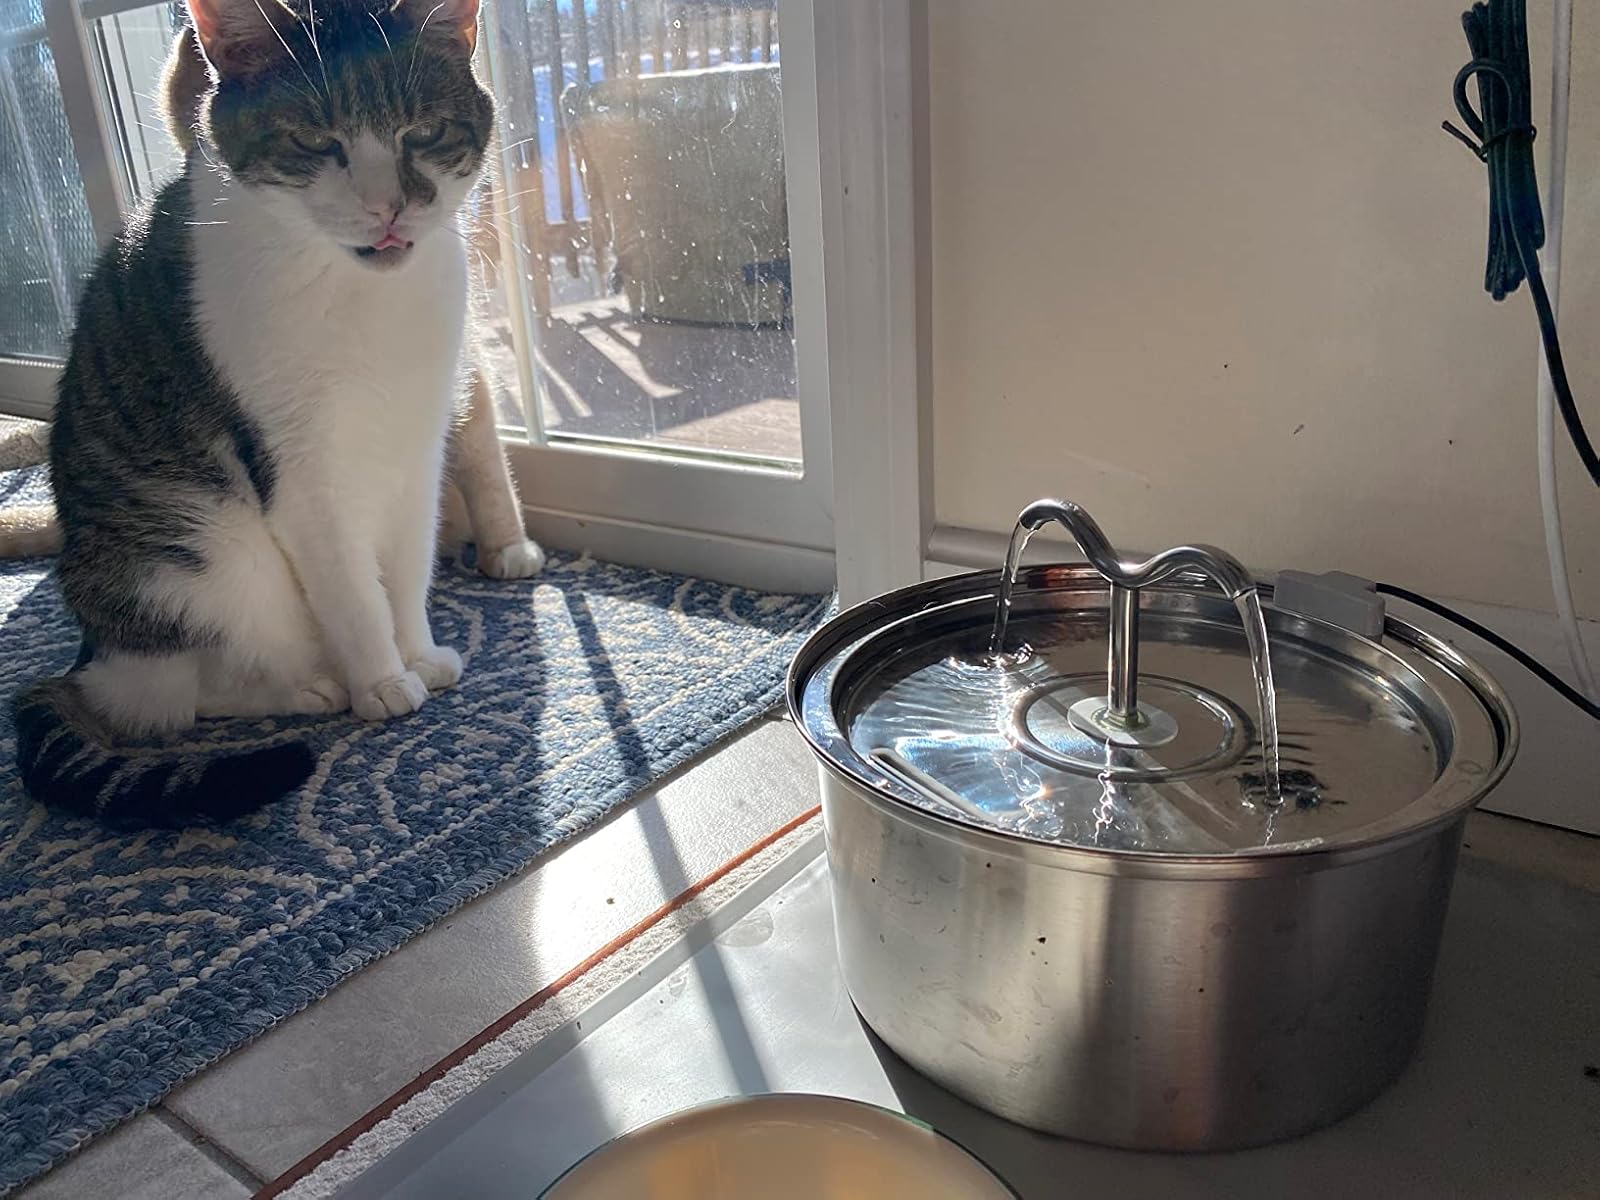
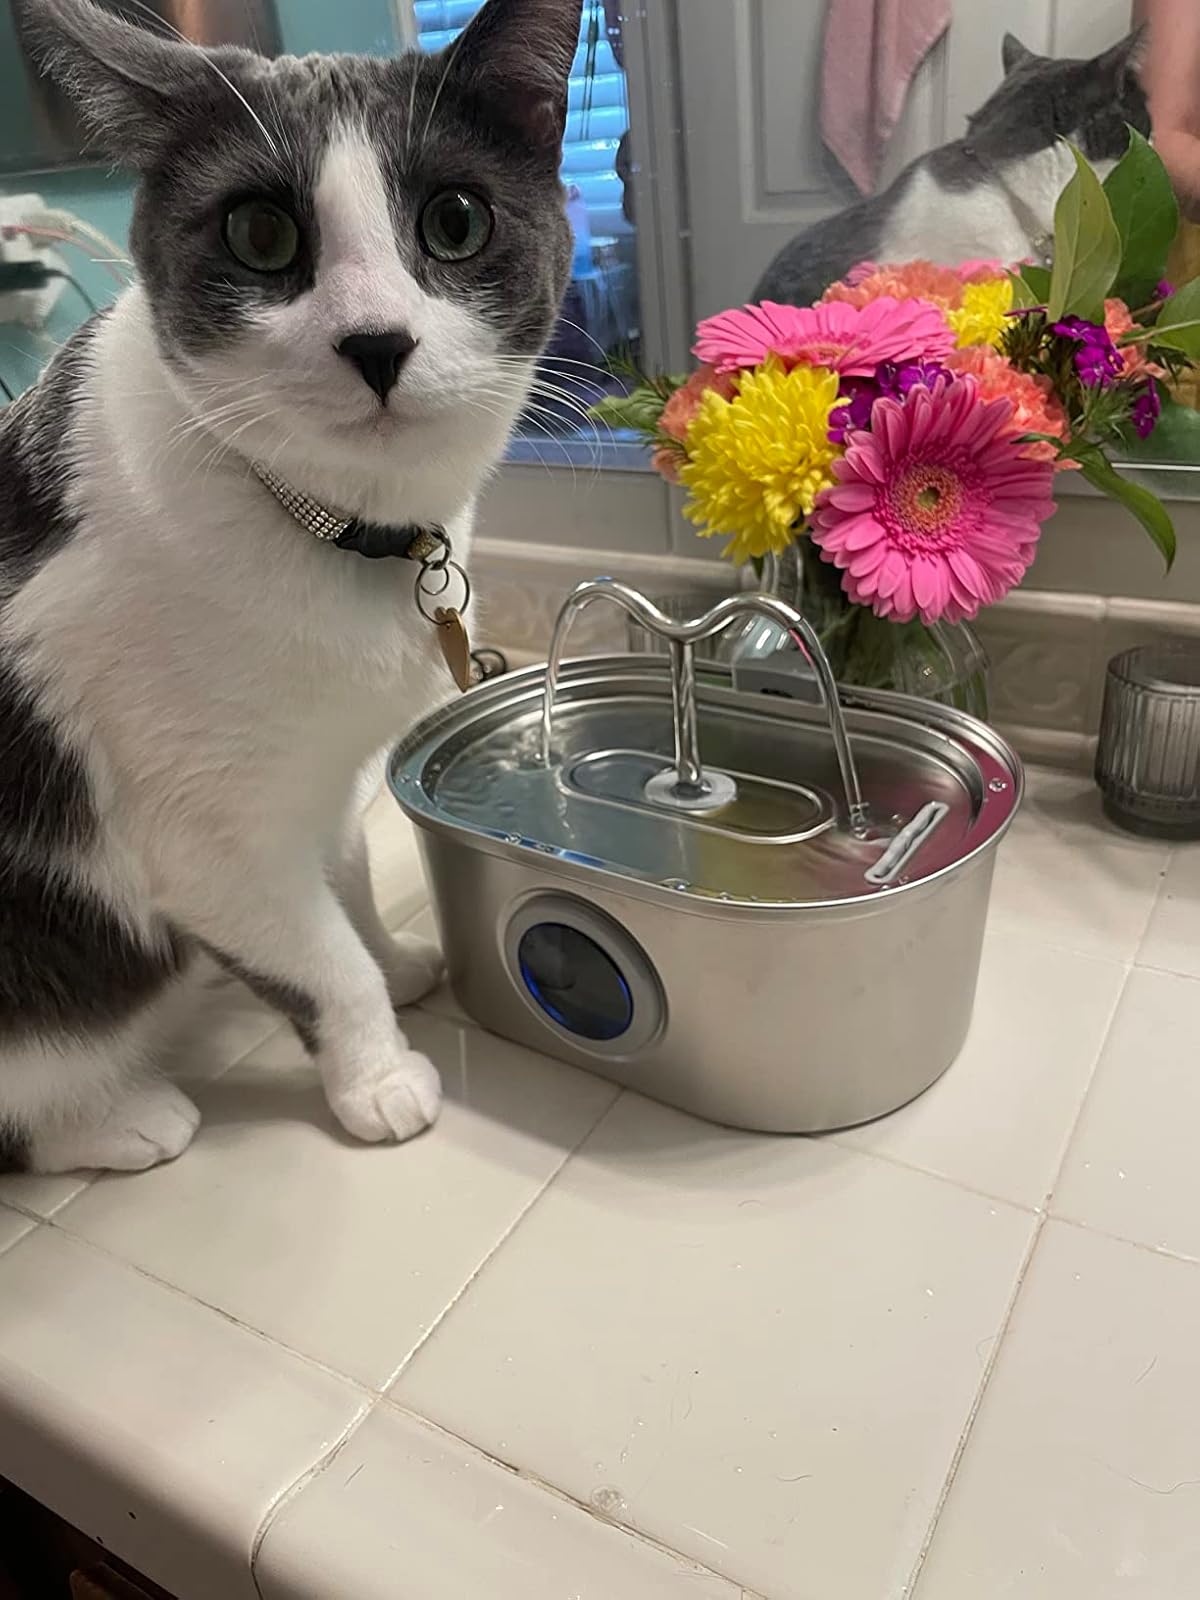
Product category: items_bowl
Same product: no